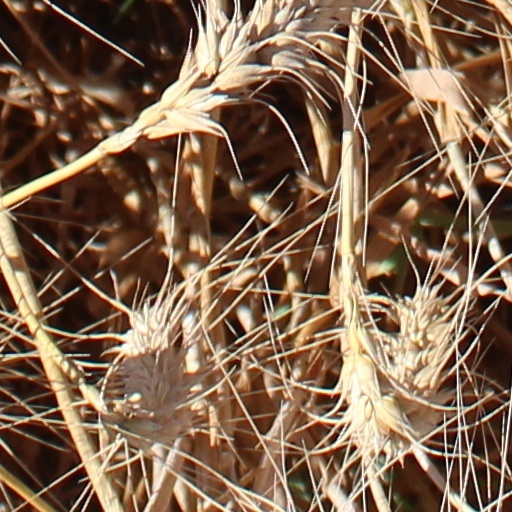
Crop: wheat